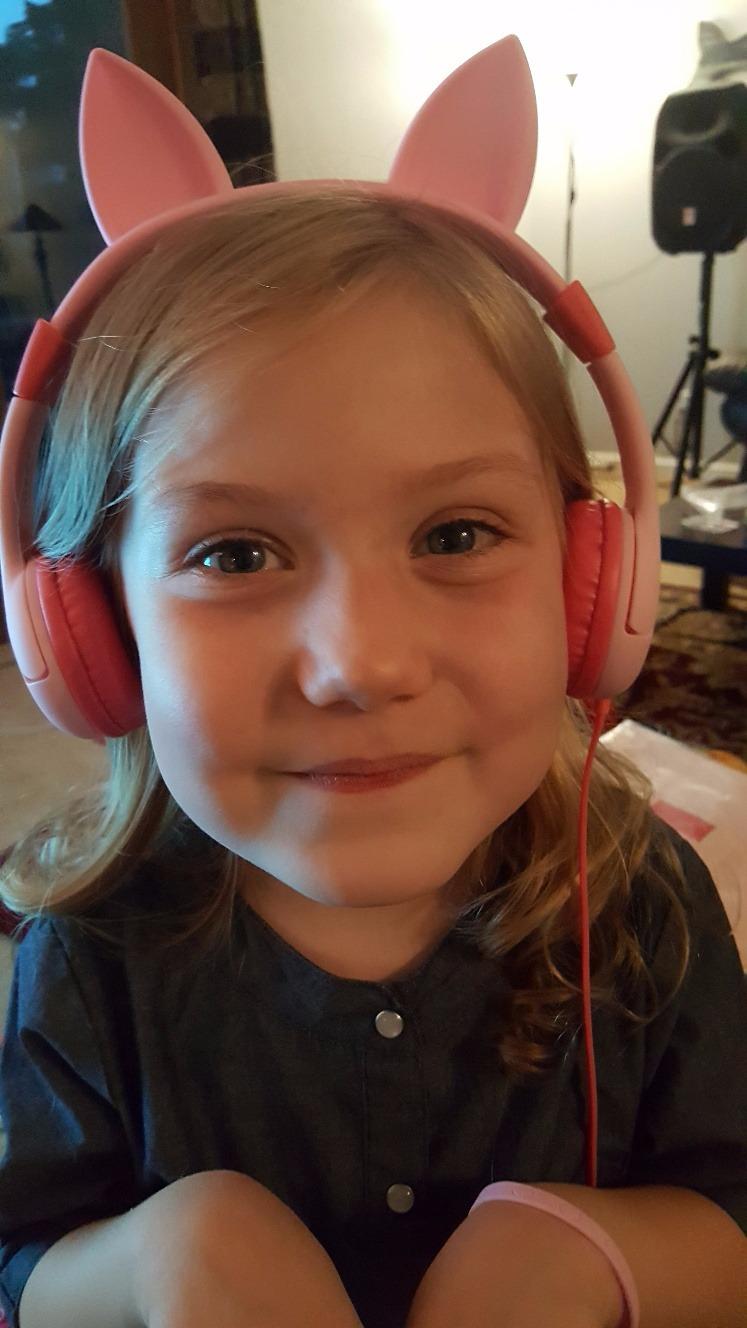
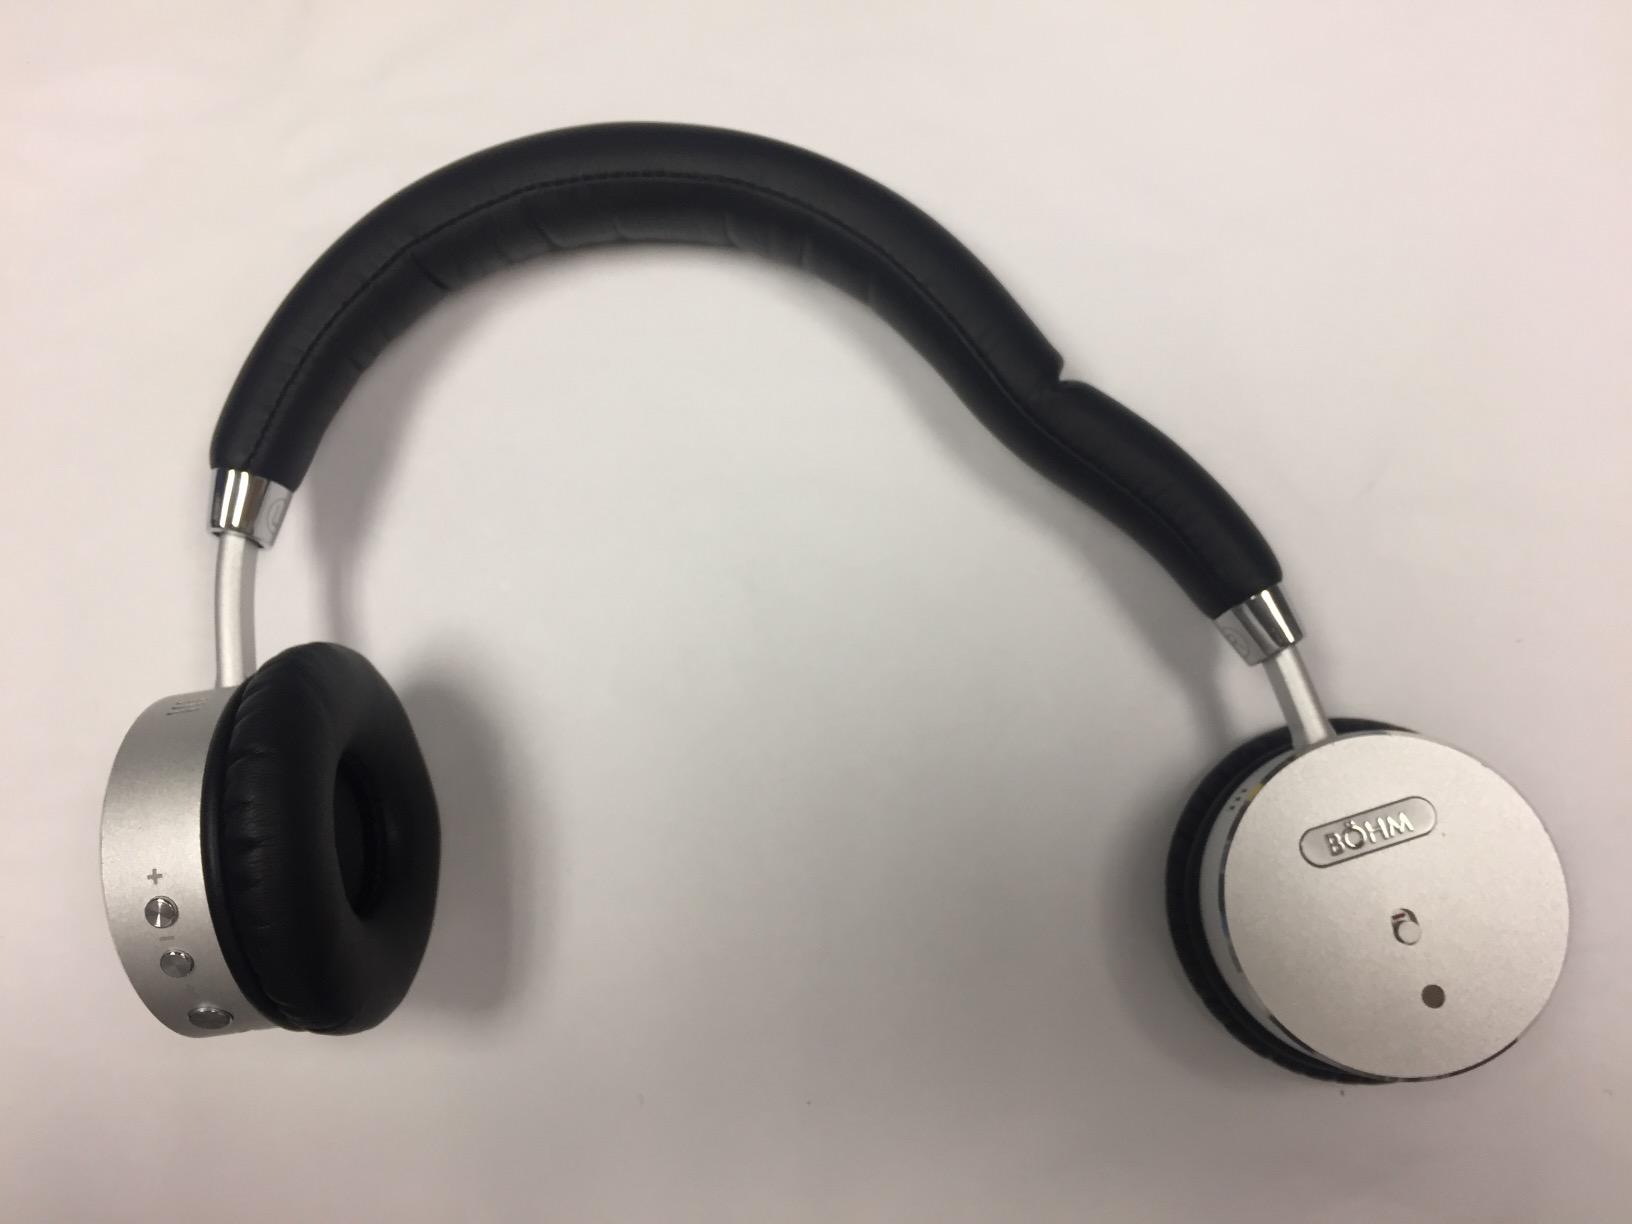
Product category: headphones
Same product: no